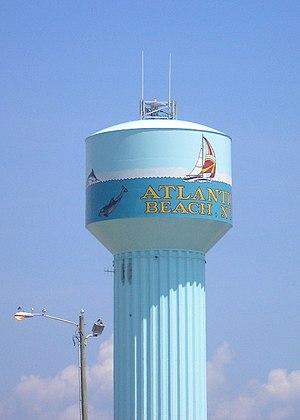
Atlantic Beach est une ville du comté de Carteret, dans l'État de Caroline du Nord, aux États-Unis. Elle est localisée dans les Outer Bankers. Sa superficie est de 6,1 km² et sa population était de 1 781 habitants en 2000.